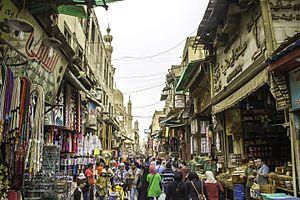
L'Égypte, en forme longue la république arabe d'Égypte / jumhuriyat misr al arabiya, est un pays se trouvant en Afrique du Nord-Est et, pour la péninsule du Sinaï, en Asie de l'Ouest. Située sur la côte sud de la Méditerranée orientale, le bassin Levantin, l'actuelle Égypte occupe l'espace géographique qui fut autrefois celui de l'Égypte antique.